Tarand (animal)

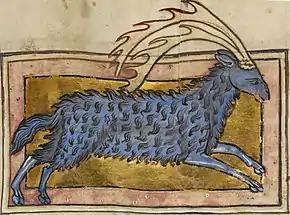
Illustration of a Tarand exhibiting a blue color.

A tarand, also known as a tarandos, tarandus, parandrus, or parandros, is a legendary reindeer/moose-like creature with chameleon properties. It was first described in